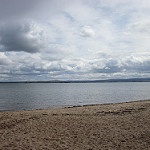
Label: sea